Russian involvement in the Syrian civil war

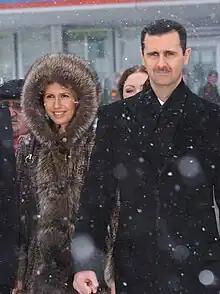
Bashar and Asma al-Assad during a visit to Moscow (image taken in 2005)

From early stages of the Syrian conflict, Russia, under its contractual obligations, delivered ammunition and weapons to the Syrian government; in early 2012 Russia's contracts with Syria for arms were unofficially estimated to be worth 1.5 billion US dollars, comprising 10% of Russia's global arms sales. The arms sales to the Syrian government provoked criticism on the part of Western as well as some Arab nations. The Russian government dismissed criticism noting that the arms sales to Syria did not violate any standing arms embargoes. On 1 June 2012, shortly after the Houla massacre, Russia's foreign ministry in turn blamed the massacre, in which 108 people were said to have been killed, on foreign assistance to Syrian rebels, including arms deliveries and mercenary training: "The tragedy in Houla showed what can be the outcome of financial aid and smuggling of modern weapons to rebels, recruitment of foreign mercenaries and flirting with various sorts of extremists".